José Morales (catcher)

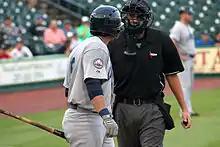
Morales with Camden (2014)

On December 16, 2010, he was traded to the Colorado Rockies for minor leaguer Paul Bargas. He appeared in 22 games for the Rockies in 2011, hitting .267. In June 2011, he was placed on the 60-day disabled list with a broken thumb after he was hit with a foul ball.